Lakes of Titan

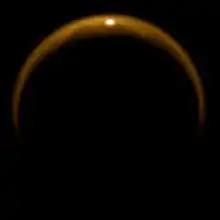
Infrared specular reflection off Jingpo Lacus, a north polar body of liquid.

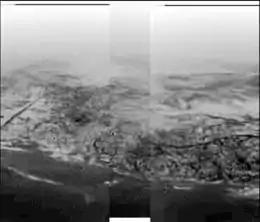
Image of Titan taken during "Huygens"' descent, showing hills and topographical features that resemble a shoreline and drainage channels.

During a close Cassini flyby in December 2007 the visual and mapping instrument observed a lake, Ontario Lacus, in Titan's south polar region. This instrument identifies chemically different materials based on the way they absorb and reflect infrared light. Radar measurements made in July 2009 and January 2010 indicate that Ontario Lacus is extremely shallow, with an average depth of , and a maximum depth of . It may thus resemble a terrestrial mudflat. In contrast, the northern hemisphere's Ligeia Mare has depths of .